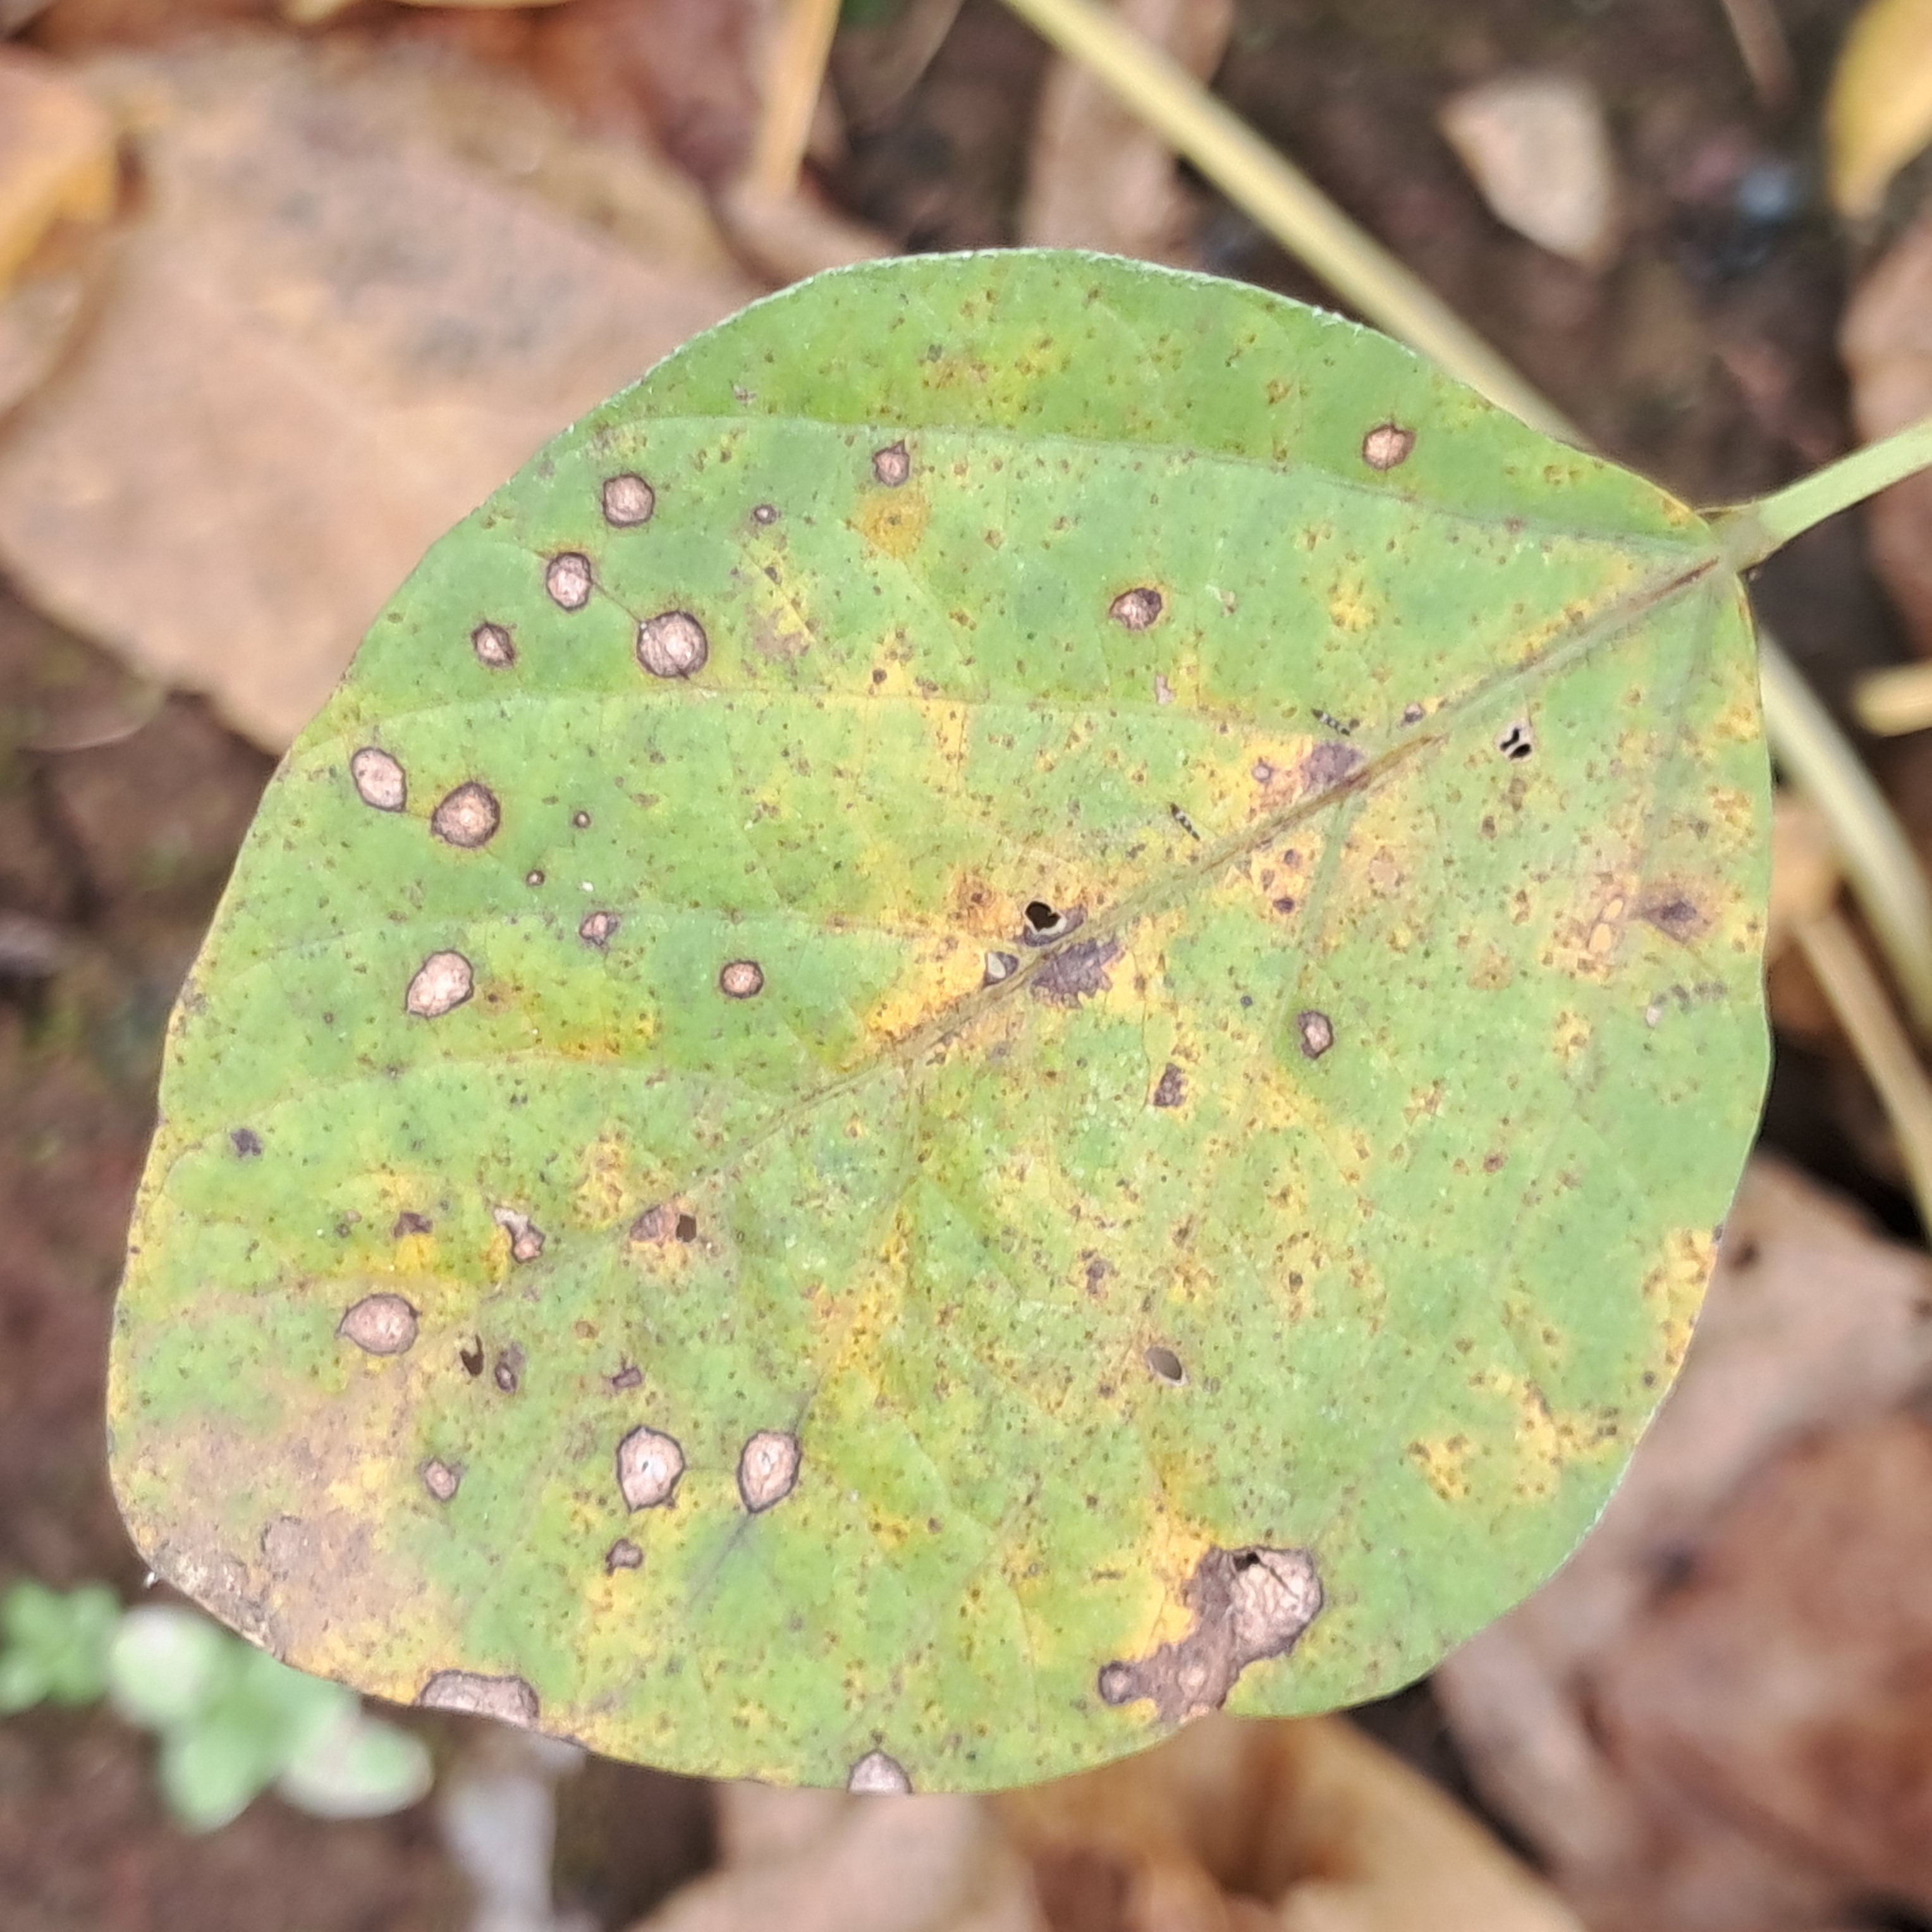
Label: Rust